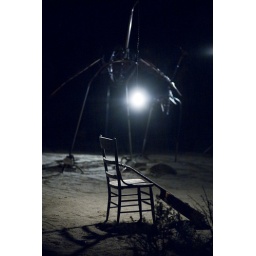
one of those metaphorical &amp;quot;empty chair and lonesome guitar gets attacked by giant mechanical bird&amp;quot; photos